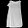
Label: Shirt